Stafon Johnson

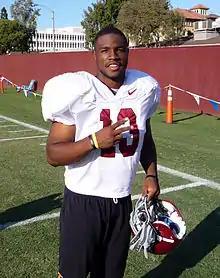
Johnson after a 2008 fall practice

Stafon Johnson (born February 6, 1988) is an American former professional football player who was a running back in the National Football League (NFL). He played college football for the USC Trojans and was signed by the Tennessee Titans as an undrafted free agent in 2010. He was also a member of the Washington Redskins.